Shamrock Lakes, Indiana

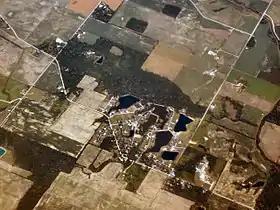
Shamrock Lakes from the air, looking northeast.

According to the 2010 census, Shamrock Lakes has a total area of , of which (or 82.28%) is land and (or 17.72%) is water.